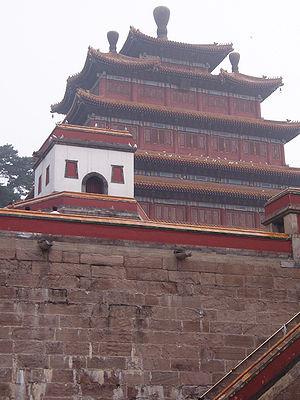
Le Temple de Puning, ou Temple de la Paix Universelle, qui se trouve à Chengde, province du Hebei, Chine est un grand temple Bouddhiste de la Dynastie Qing construit en 1755, pendant le règne de l'empereur Qianlong. Il est voisin de la Résidence de montagne de Chengde, et du célèbre Temple de Putuo Zongcheng. C'est l'un des Huit Temples Extérieurs de Chengde. Tout comme le Temple Putuo Zongcheng fut construit à l'image du Palais du Potala, au Tibet, le temple de Puning est à l'image du Monastère de Samye, un site Lamaiste du Tibet. Quoique le temple antérieur soit de style chinois, on retrouve dans ce complexe architectural les styles Chinois et Tibétains. Le Temple de Puning abrite également la plus grande statue au monde d'un Bodhisattva en bois. Aussi, le Temple de Puning est souvent surnommé "Temple du Grand Bouddha". On peut y voir, outre les temples, divers pavillons, une tour du tambour et une tour de la cloche.